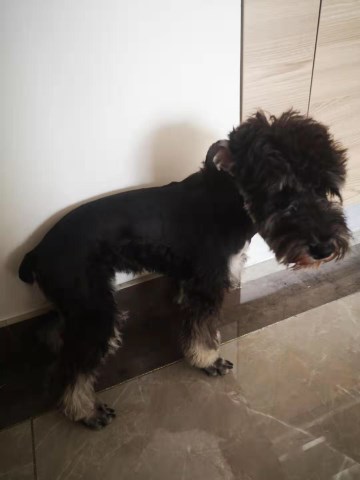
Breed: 2342-n000102-miniature_schnauzer